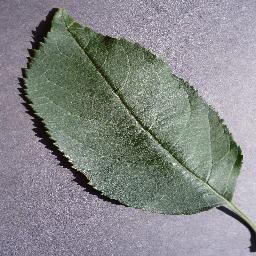
Label: Apple___healthy